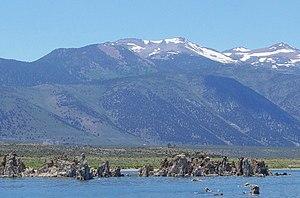
L'Homme des Hautes Plaines est un film américain réalisé par Clint Eastwood, sorti en 1973.